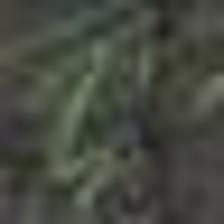
Label: clustered